Tom Palazzolo

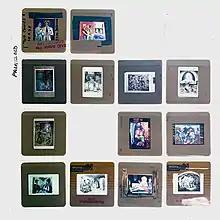
Tom Palazzolo's paintings from the Pamphlet Files at the Flaxman Library at the School of the Art Institute of Chicago.

In 1968, after gaining notable media attention for his documentary films, Palazzolo was invited by the United States Information Agency to tour the Middle East, Ceylon, India, and Turkey for three months to give talks and screen his films publicly. They chose Palazzolo, a so-called non-flamboyant Midwesterner but still from the notable city of Chicago to help inspire and promote independent filmmaking in those countries. Palazzolo also married long-term girlfriend Marcia Daehn in the same year in order for her to join him on the trip.